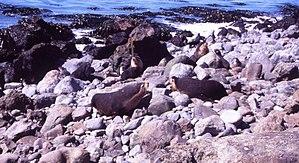
Cette photo a été prise sur l'île de la Possession (Archipel de Crozet) sur le site nommé ""La Mare aux éléphants"". Cette photo a été prise en décembre 2002 par Nicolas Servera. Au premier plan, vous pouvez voir deux mâles otaries subantarctiques (Arctocephalus tropicalis) qui se font face à la limite de leurs territoires respectifs. La frontière de leurs territoires est matérialisée par de plus gros rochers. Au second plan, vous pouvez voir deux autres mâles qui observent la scène à la frontière de leurs propres territoires."
L'otarie à fourrure subantarctique, ou otarie d'Amsterdam est un mammifère marin. Ses colonies de reproduction se trouvent dans les îles des océans Indien et Atlantique sud, au nord de la convergence antarctique. On peut estimer la population mondiale à 390 000 individus.